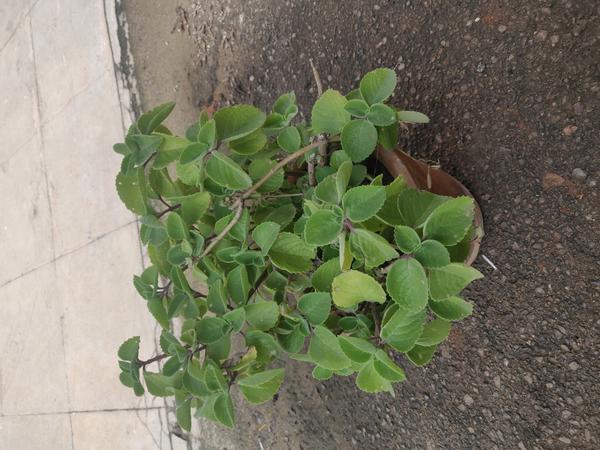
Plant: Doddapatre